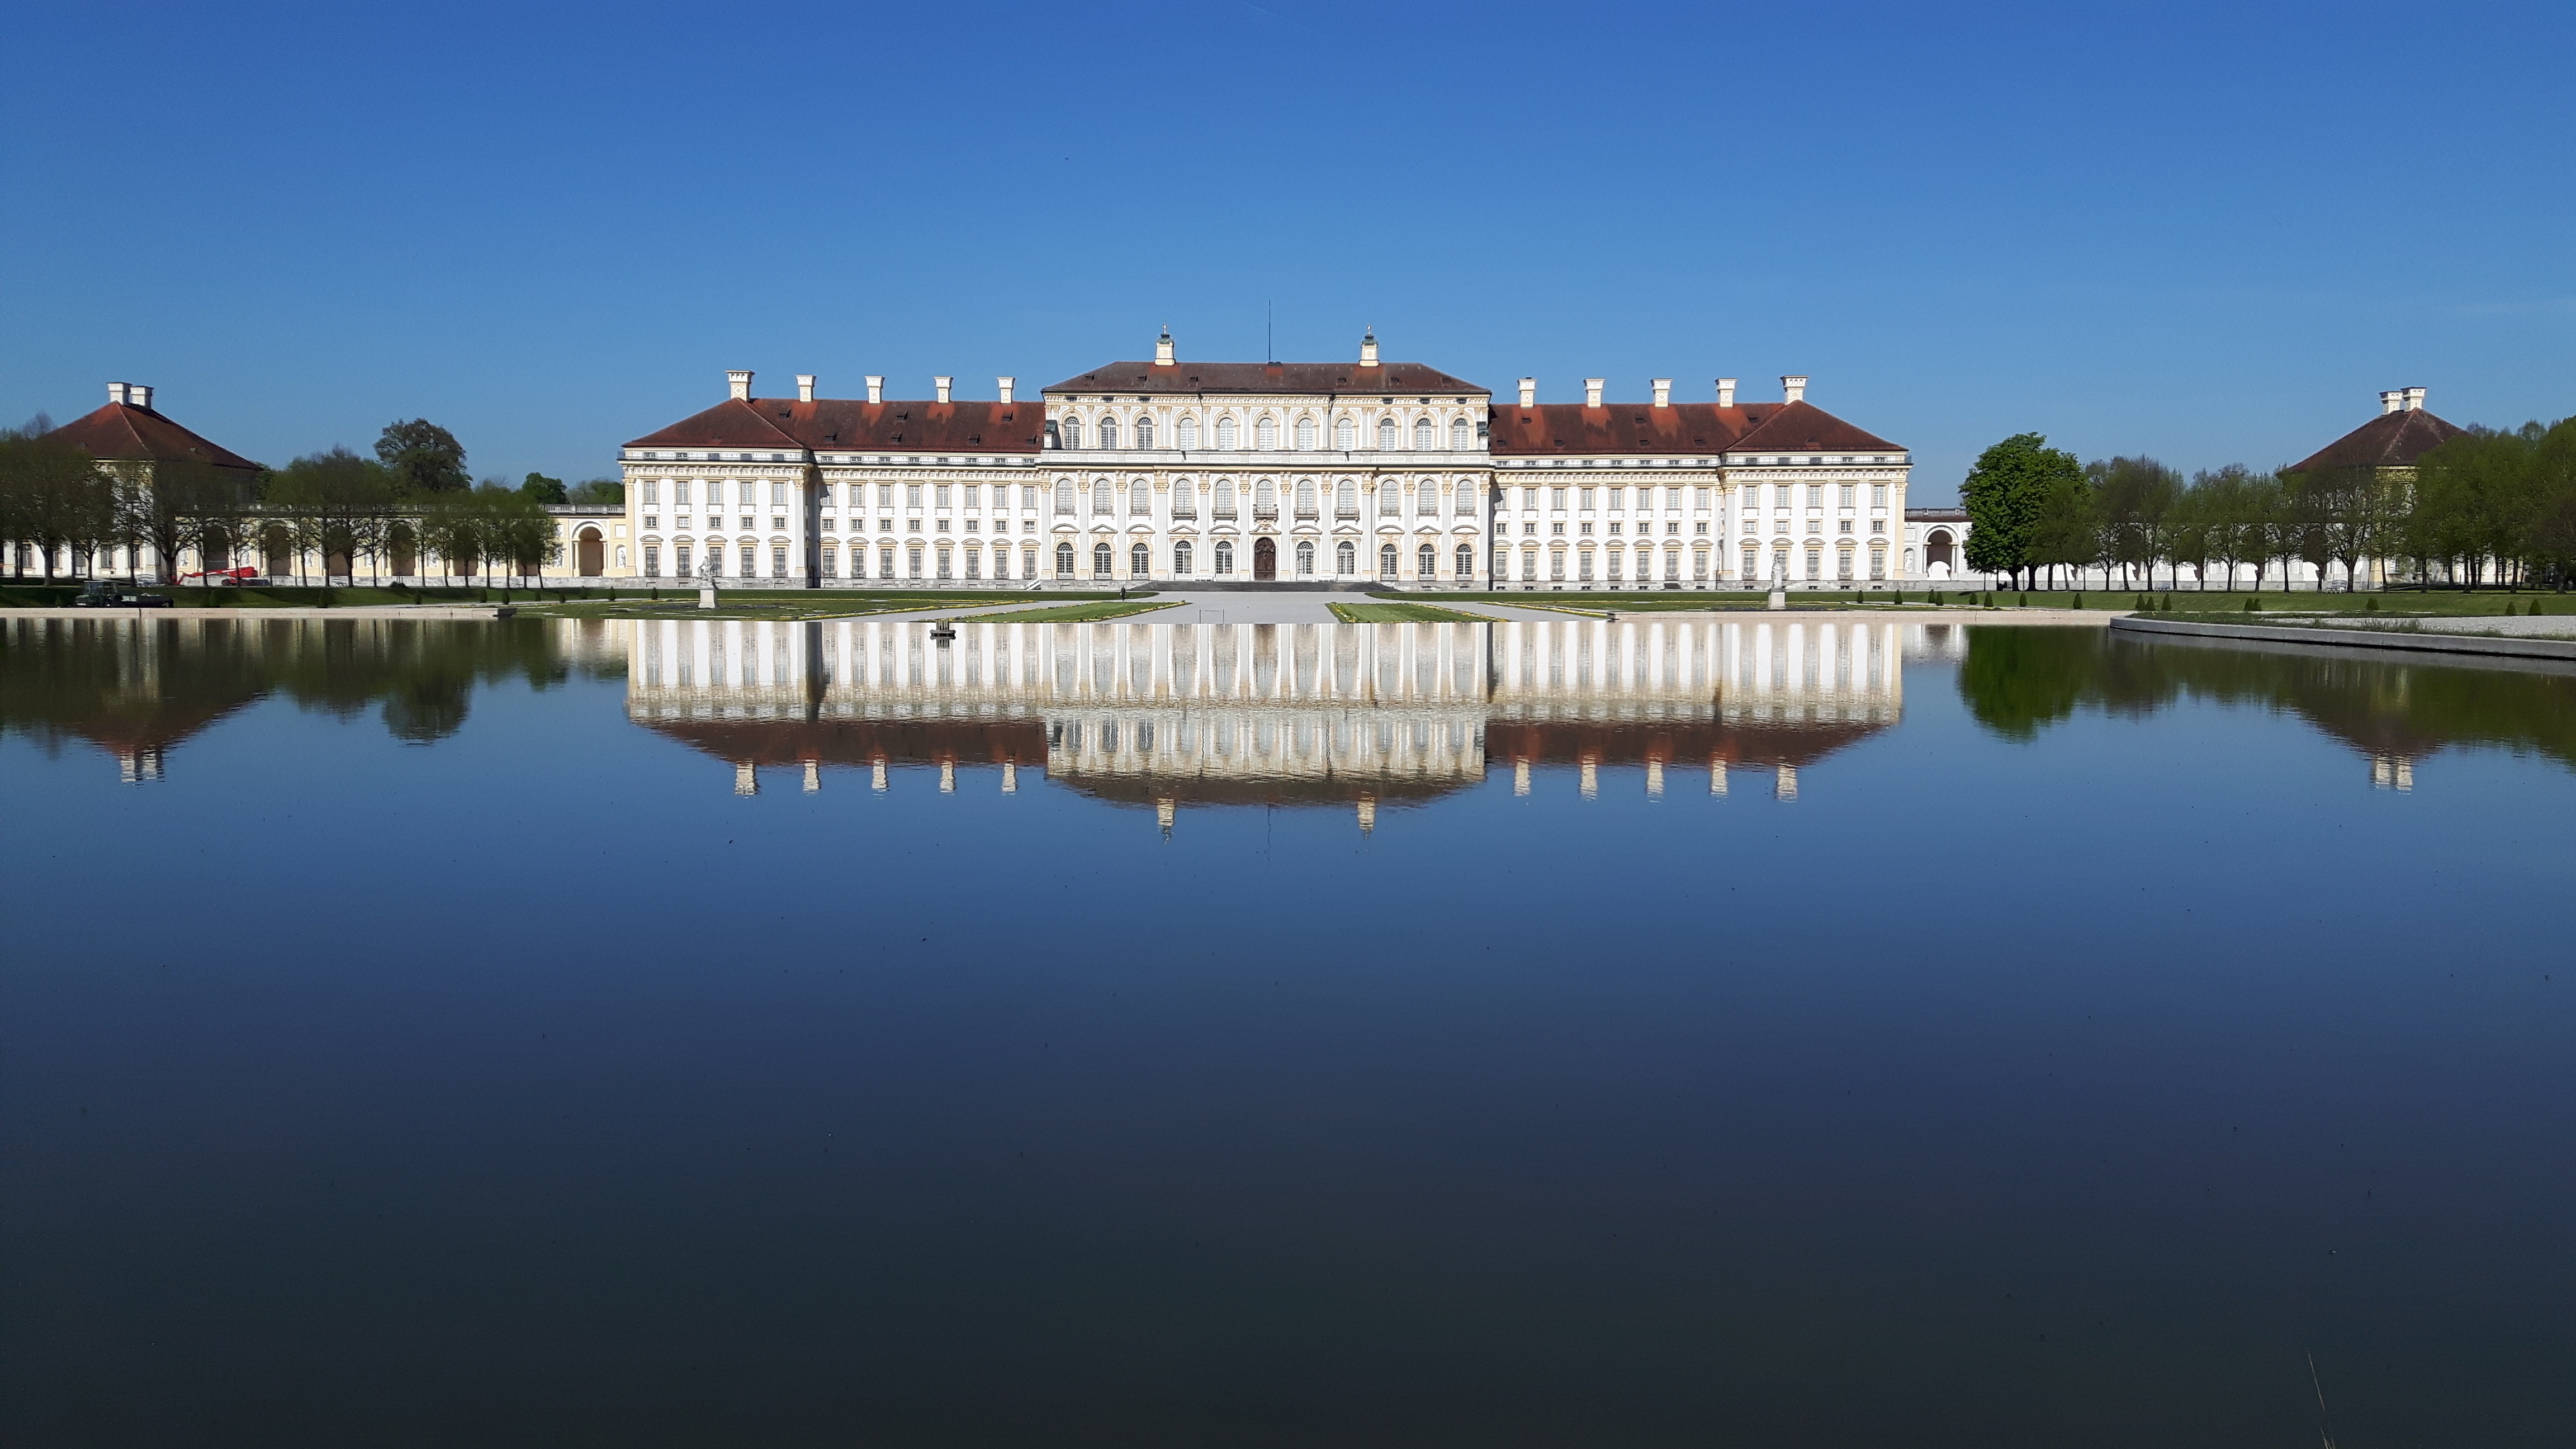
architecture, sky, panorama, reflection, park, holiday, castle, landmark, rest, reservoir, beauty, germany, beautiful, bavaria, out, water park, mood, morgenstimmung, sky blue, mirror image, water reflection, reflecting pool, schleissheim palace